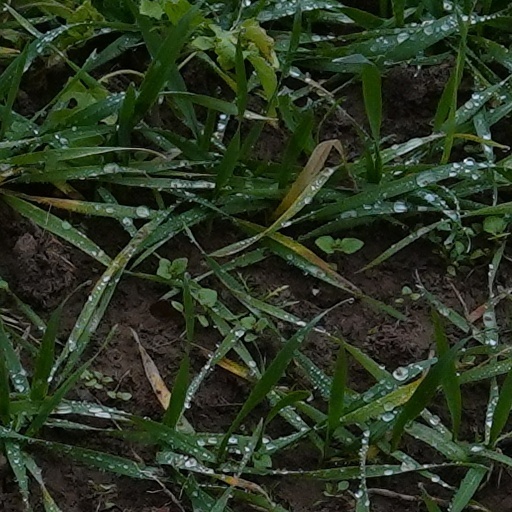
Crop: wheat